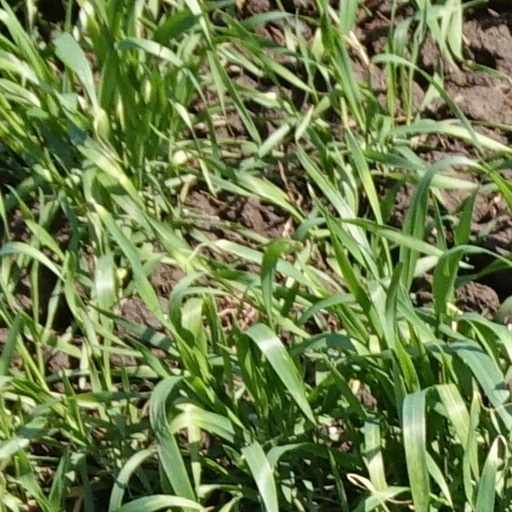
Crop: wheat